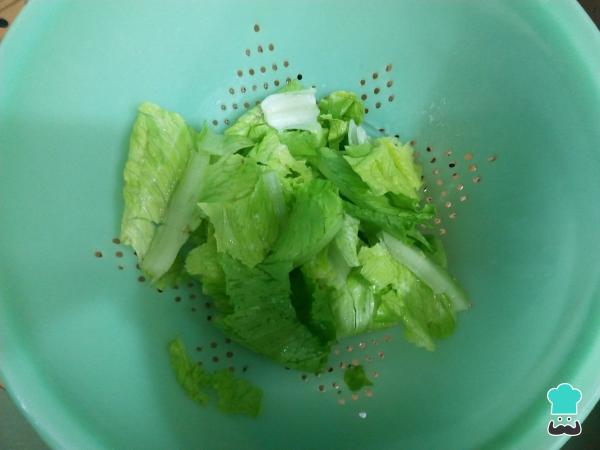
Lava bien la lechuga iceberg, córtala en tiras finas o pártela con las manos y reserva.